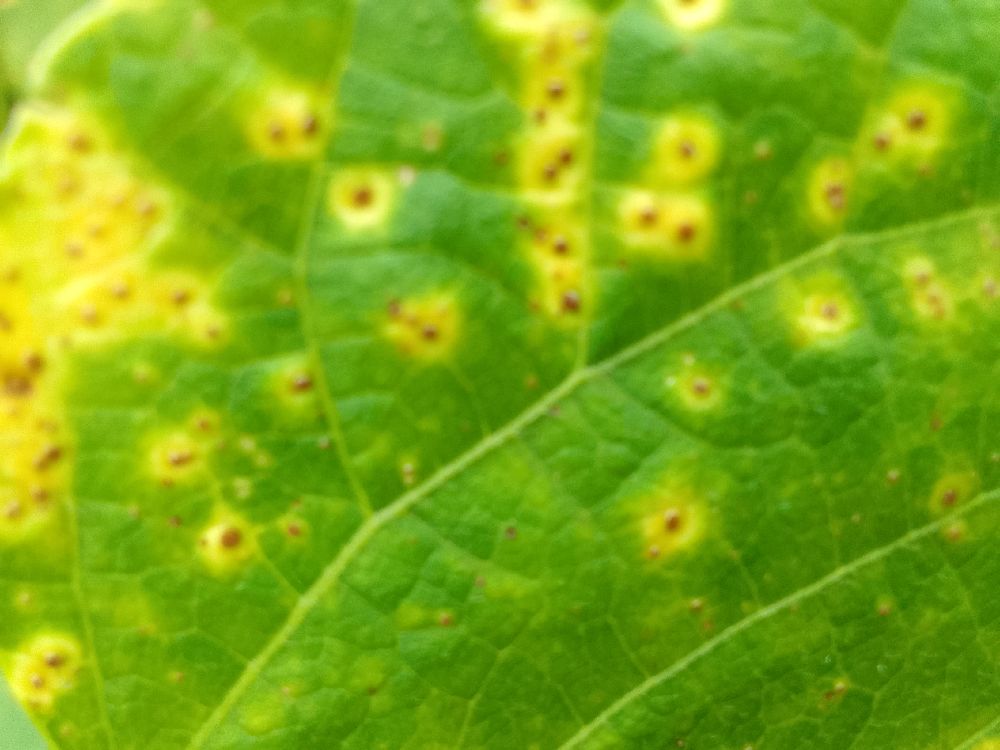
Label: rust